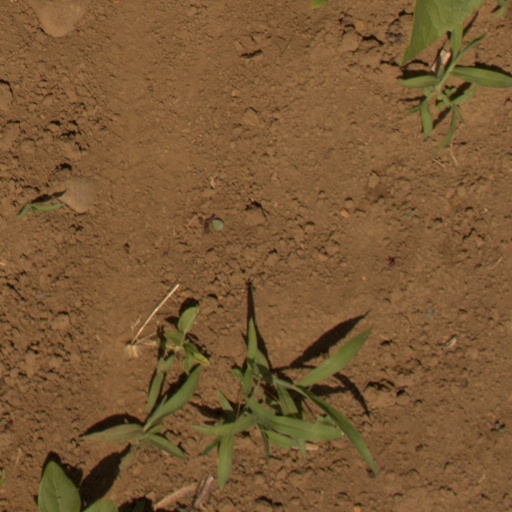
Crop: Jerusalem artichoke